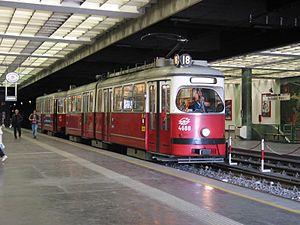
Wiener Linien / Trafiknettet / Sporvogne
Den klassiske wienersporvogn fra Wiener Linien her i tunnelstationen på Südtiroler Platz
Wiener Linien er et trafikselskab i Wien i Østrig, der varetager driften af Wiens U-bane, sporvogne og busser. Selskabets fulde navn er Wiener Linien GmbH & Co KG og er en del af Wiener Stadtwerke Holding AG, der ejes 100 procent af byen Wien.